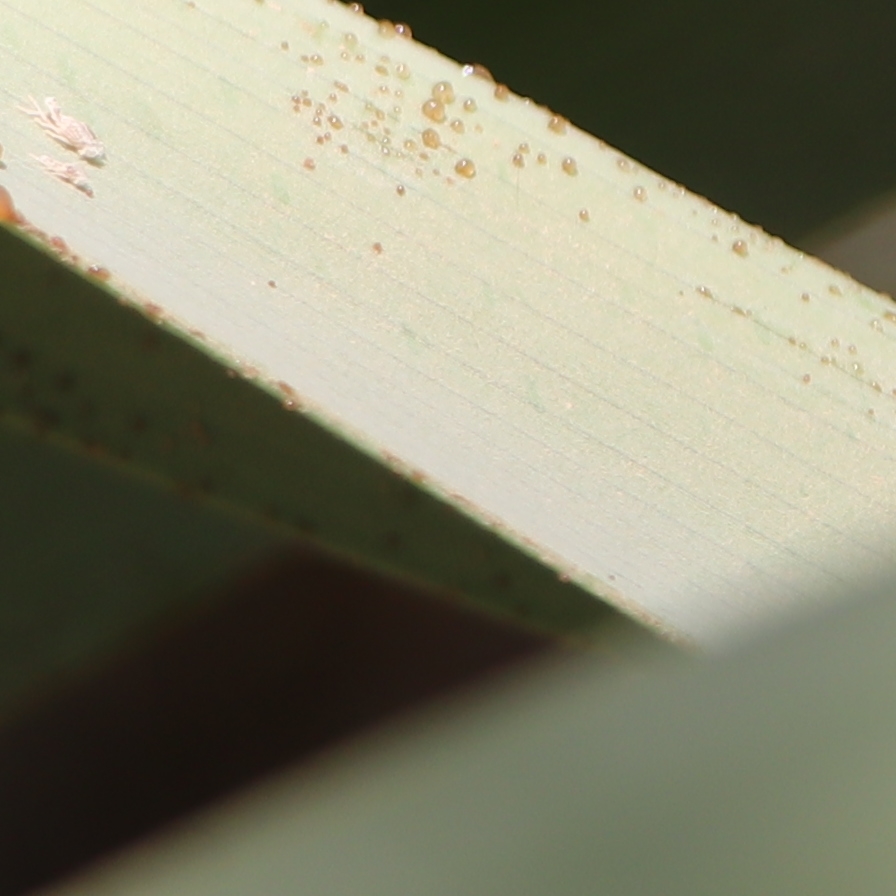
Label: Dubas